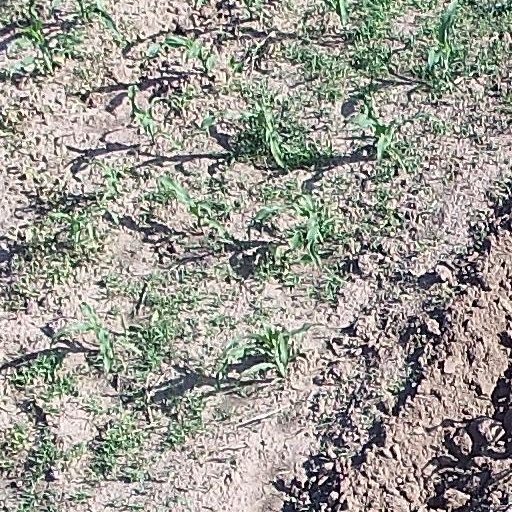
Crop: maize; corn